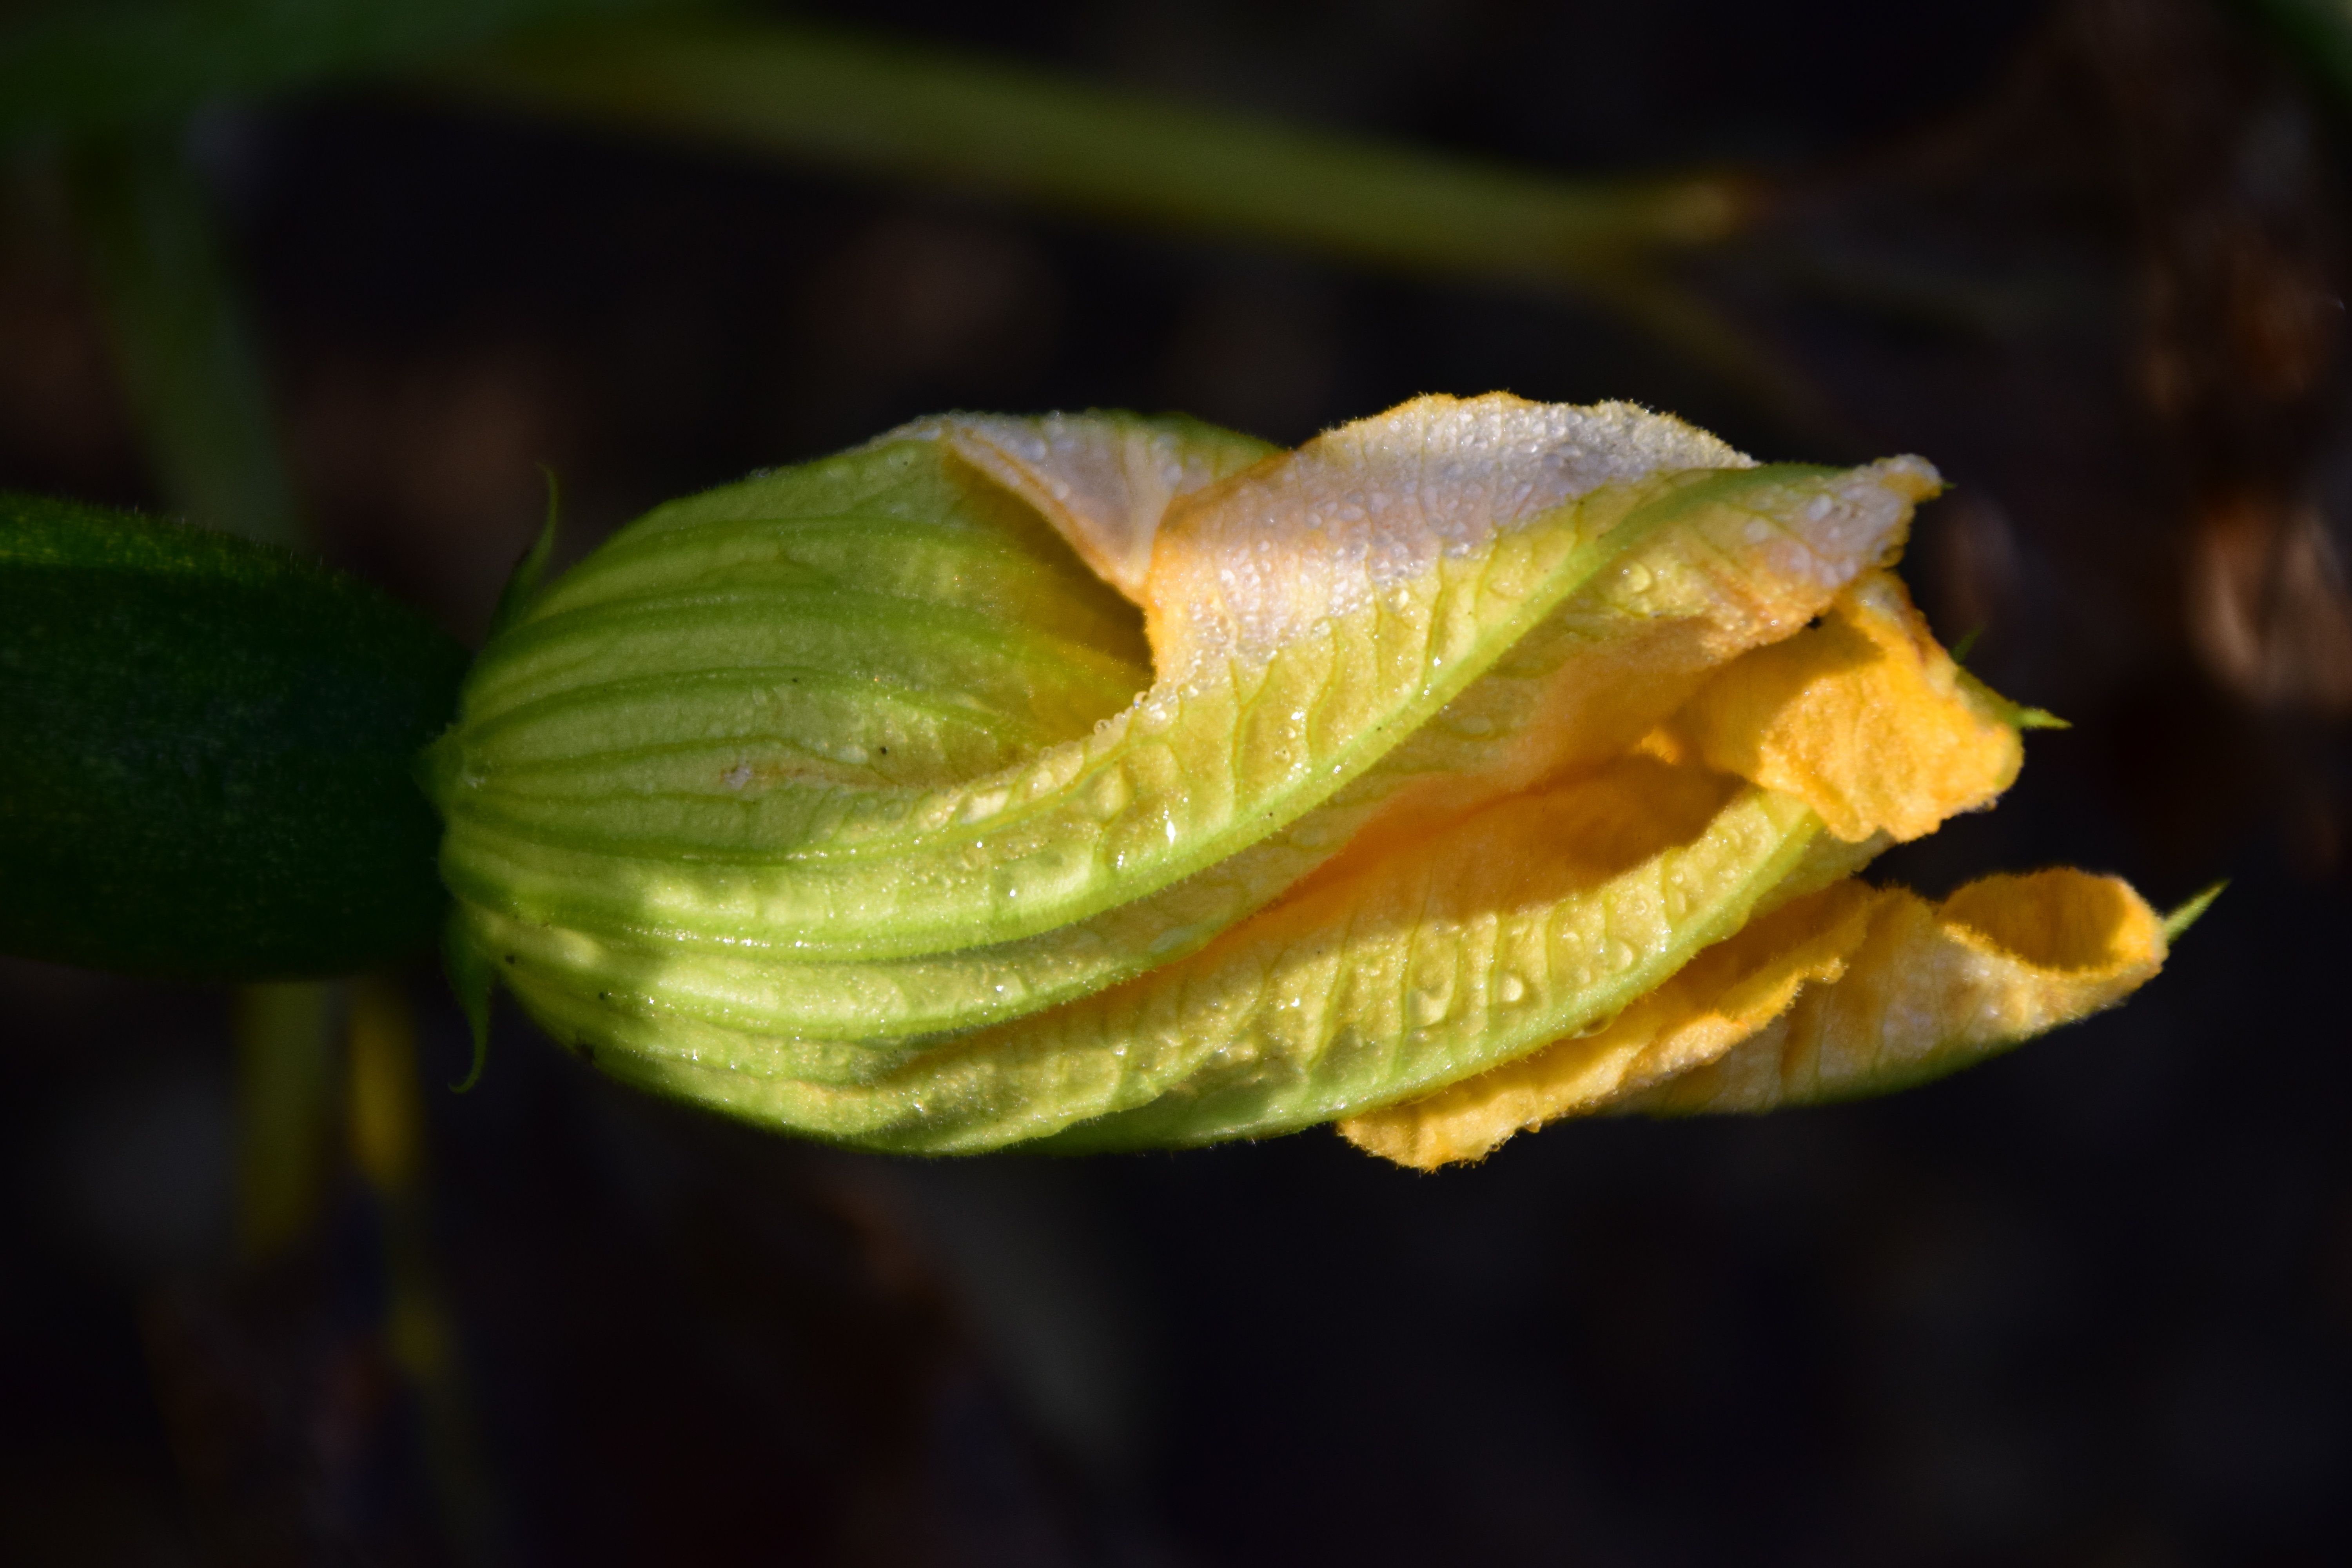
nature, blossom, plant, photography, leaf, flower, petal, bloom, green, produce, macro, autumn, botany, yellow, close, flora, wildflower, close up, choose, closed, bud, frisch, macro photography, flowering plant, pumpkin blossom, closed flower, flower pumpkin, plant stem, land plant